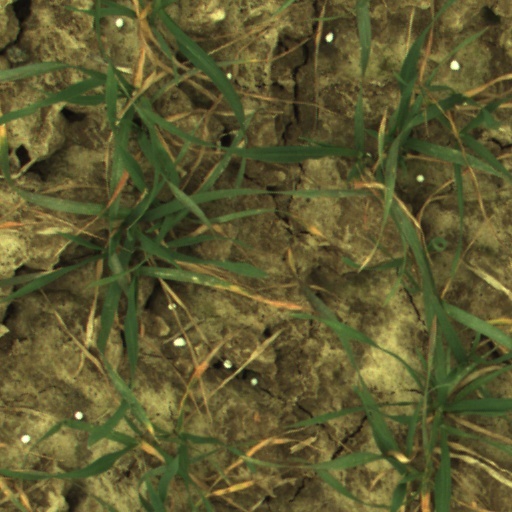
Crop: wheat